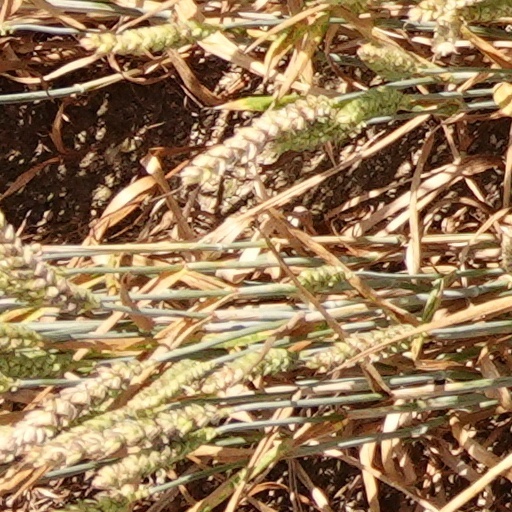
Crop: wheat